Ikaika Alama-Francis

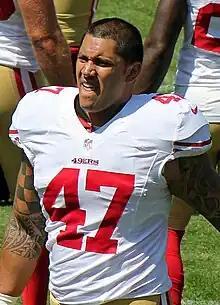
Alama-Francis with the San Francisco 49ers in the 2012 preseason

Brent Ikaika Alama-Francis (born December 4, 1984) is an American former professional football player who was a defensive end in the National Football League (NFL). He played college football for the Hawaii Warriors and was selected by the Detroit Lions in the second round of the 2007 NFL draft.